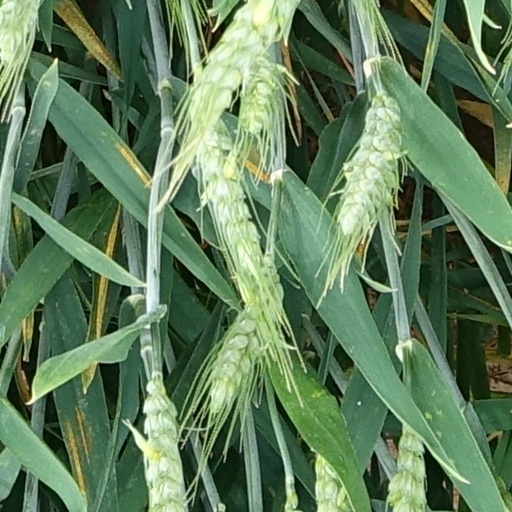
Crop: wheat